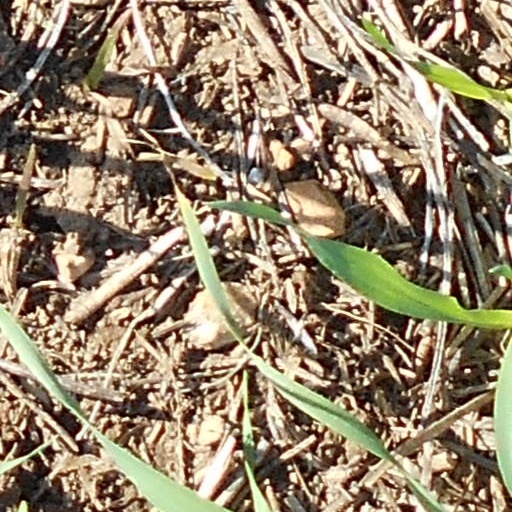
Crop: wheat